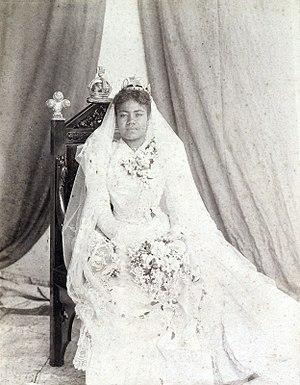
Lavinia Veiongo Fotu, née le 9 février 1879 et morte le 24 avril 1902 au Palais royal à Nuku'alofa, est la première épouse du roi des Tonga, George Tupou II, et la mère de la future reine des Tonga, Salote Tupou III.